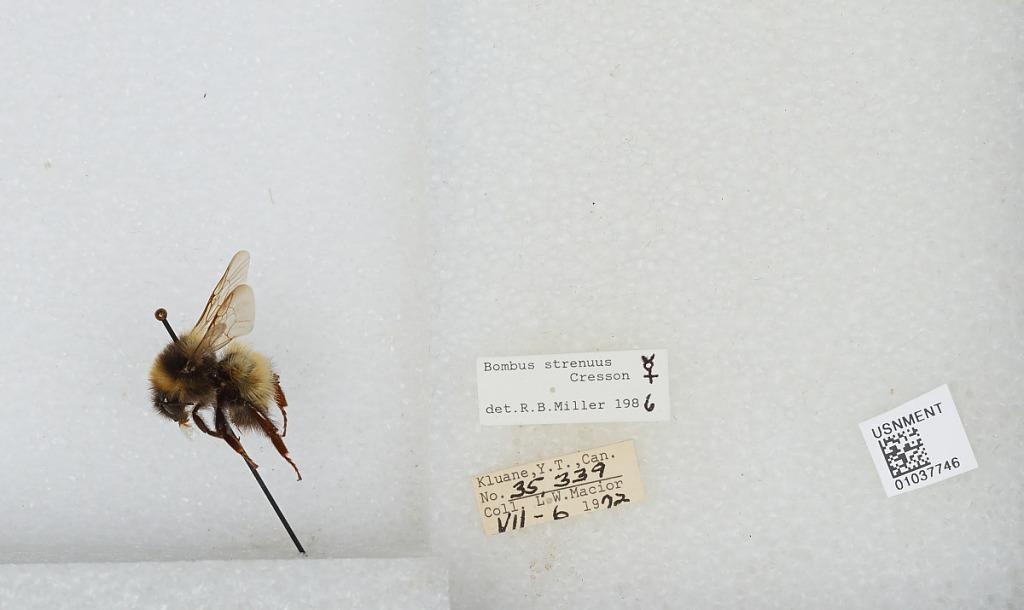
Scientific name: Bombus (Alpinobombus) neoboreus Sladen
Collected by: L. Macior
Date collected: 1972-7-6
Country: Canada
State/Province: Yukon Territory
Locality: Kluane
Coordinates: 60.75, -139.5
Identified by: Miller, R. B.